Igor Stravinsky

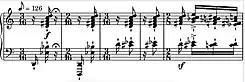
Opening measures of the "Sacrificial Dance" from "The Rite of Spring", showing the odd meters and chords

While composing "The Firebird", Stravinsky conceived an idea for a work about what he called "a solemn pagan rite: sage elders, seated in a circle, watched a young girl dance herself to death". He immediately shared the idea with Nicholas Roerich, a friend and painter of pagan subjects. When Stravinsky told Diaghilev about the idea, the impresario excitedly agreed to commission the work. After the premiere of "Petrushka", Stravinsky settled at his family's residence in Ustilug and fleshed out the details of the ballet with Roerich, later finishing the work in Clarens, Switzerland. The result was "The Rite of Spring", which depicted pagan rituals in Slavonic tribes and used many avant-garde techniques, including uneven rhythms and meters, superimposed harmonies, atonality, and extensive instrumentation. With radical choreography by the young Vaslav Nijinsky, the ballet's experimental nature caused a near-riot at its premiere at the Théâtre des Champs-Élysées on 29 May 1913.